The Hourglass Sanatorium

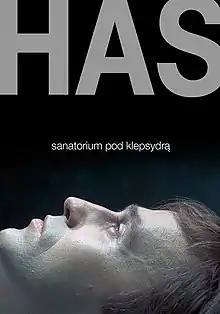
Film poster by Tomasz Wójcik, 2017

Despite being a major production, the finished film was met by reluctance from the Polish authorities. Not only was the crumbled sanatorium interpreted as a parallel to the poor condition of many institutions and manor houses in contemporary Poland; Has had also chosen to emphasize the Jewish aspects of the source material, and this soon after an antisemitic campaign the government had launched in 1968, which had prompted around 30,000 Polish Jews to leave the country. The authorities forbid Has to submit "The Hourglass Sanatorium" for the 1973 Cannes Film Festival, but the director managed to smuggle a print abroad so the film could be screened at the festival. The Cannes jury, led by actress Ingrid Bergman, honoured the film with the Jury Prize. The Polish premiere took place on December 11, 1973. The film is among 21 digitally restored classic Polish films chosen for "Martin Scorsese Presents: Masterpieces of Polish Cinema." and has been released on blu-ray in a related box set by Milestone Cinema.